Kitiyakara Voralaksana

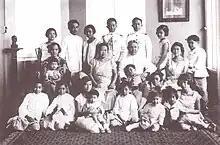
Members of the House of Kitiyakara, 1925

Prince Kitiyakara Voralaksana was born at Grand Palace, Bangkok. He was the 12th child of King Chulalongkorn, Rama V of Siam, and Chao Chom Manda Uam. His maternal grandfather was a prominent Thai Chinese businessman who initiated the creation of the Khlong Phasi Charoen. He attended primary school at Suankularb Wittayalai School, Bangkok. In 1885, he went to the United Kingdom, to study Oriental Studies, Pali and Sanskrit at Balliol College, Oxford. He went to study abroad with three of his half-brothers: